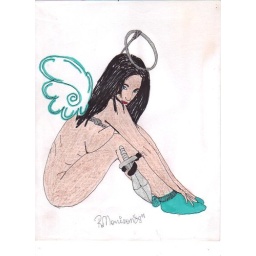
naked girl dressed as an angel sitting there in the floor...